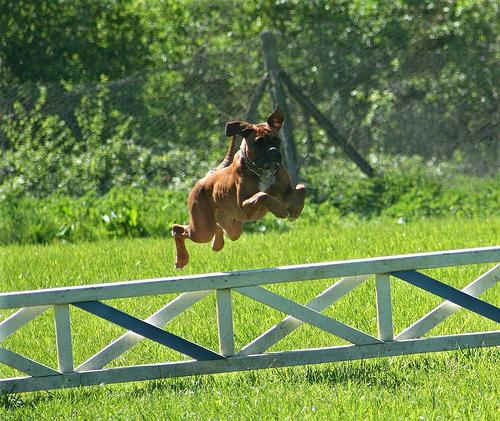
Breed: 225-n000082-boxer